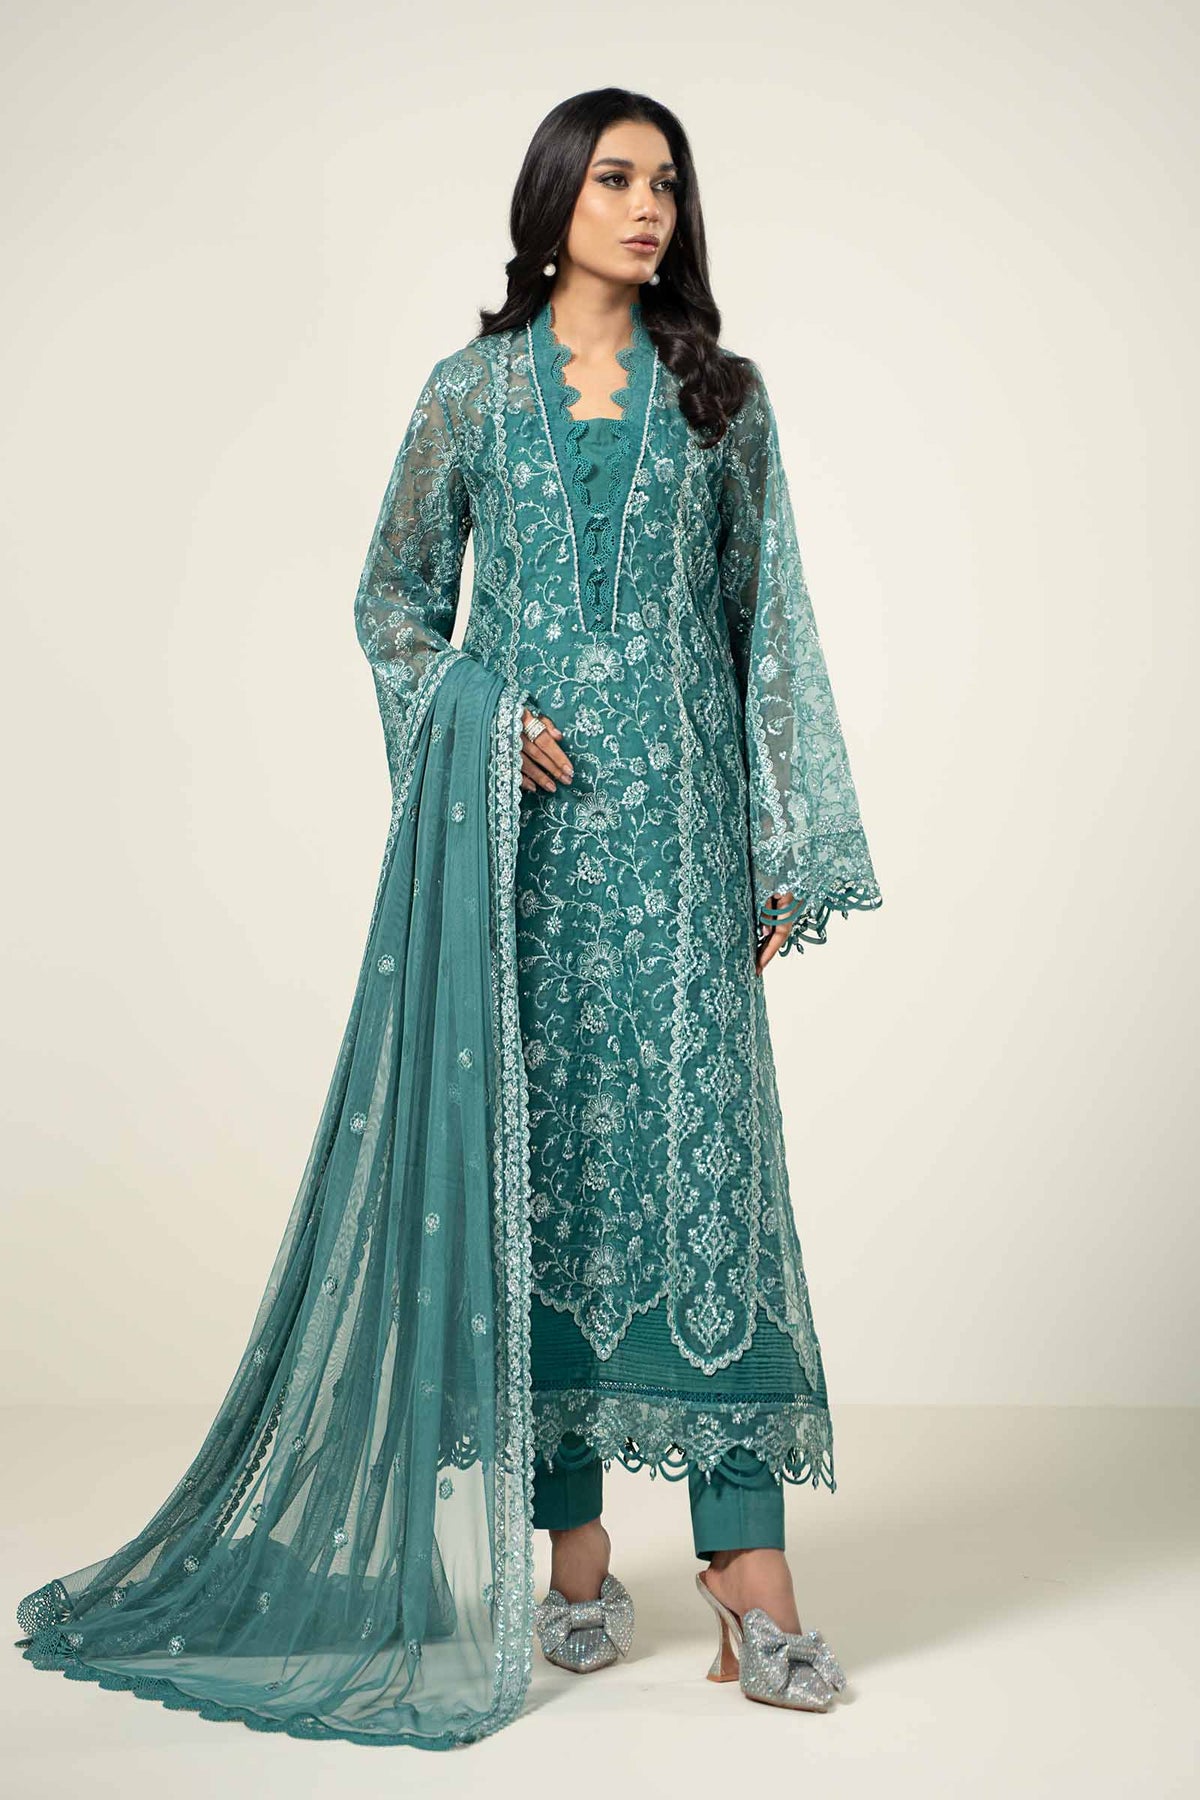
teal embroidered net salwar suit